Negros Occidental

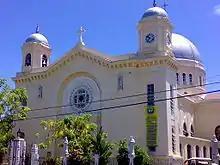
San Diego Pro-cathedral, Silay City

Negros Occidental was also home of the 2013 PFF National Men's Club Champions and four-time Philippines Football League Champions, Ceres-Negros, who represented the province (as Ceres–Negros or just Ceres) in the said tournaments. Ceres Negros is based in the city of Bacolod, Negros Occidental that plays in the Philippines Football League. The club was previously known as the Ceres–La Salle Football Club.